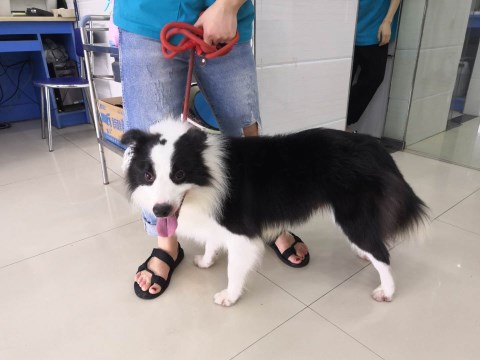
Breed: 2594-n000109-Border_collie